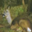
Label: deer